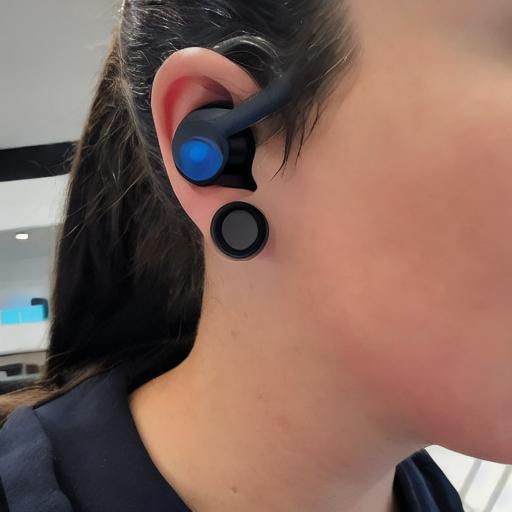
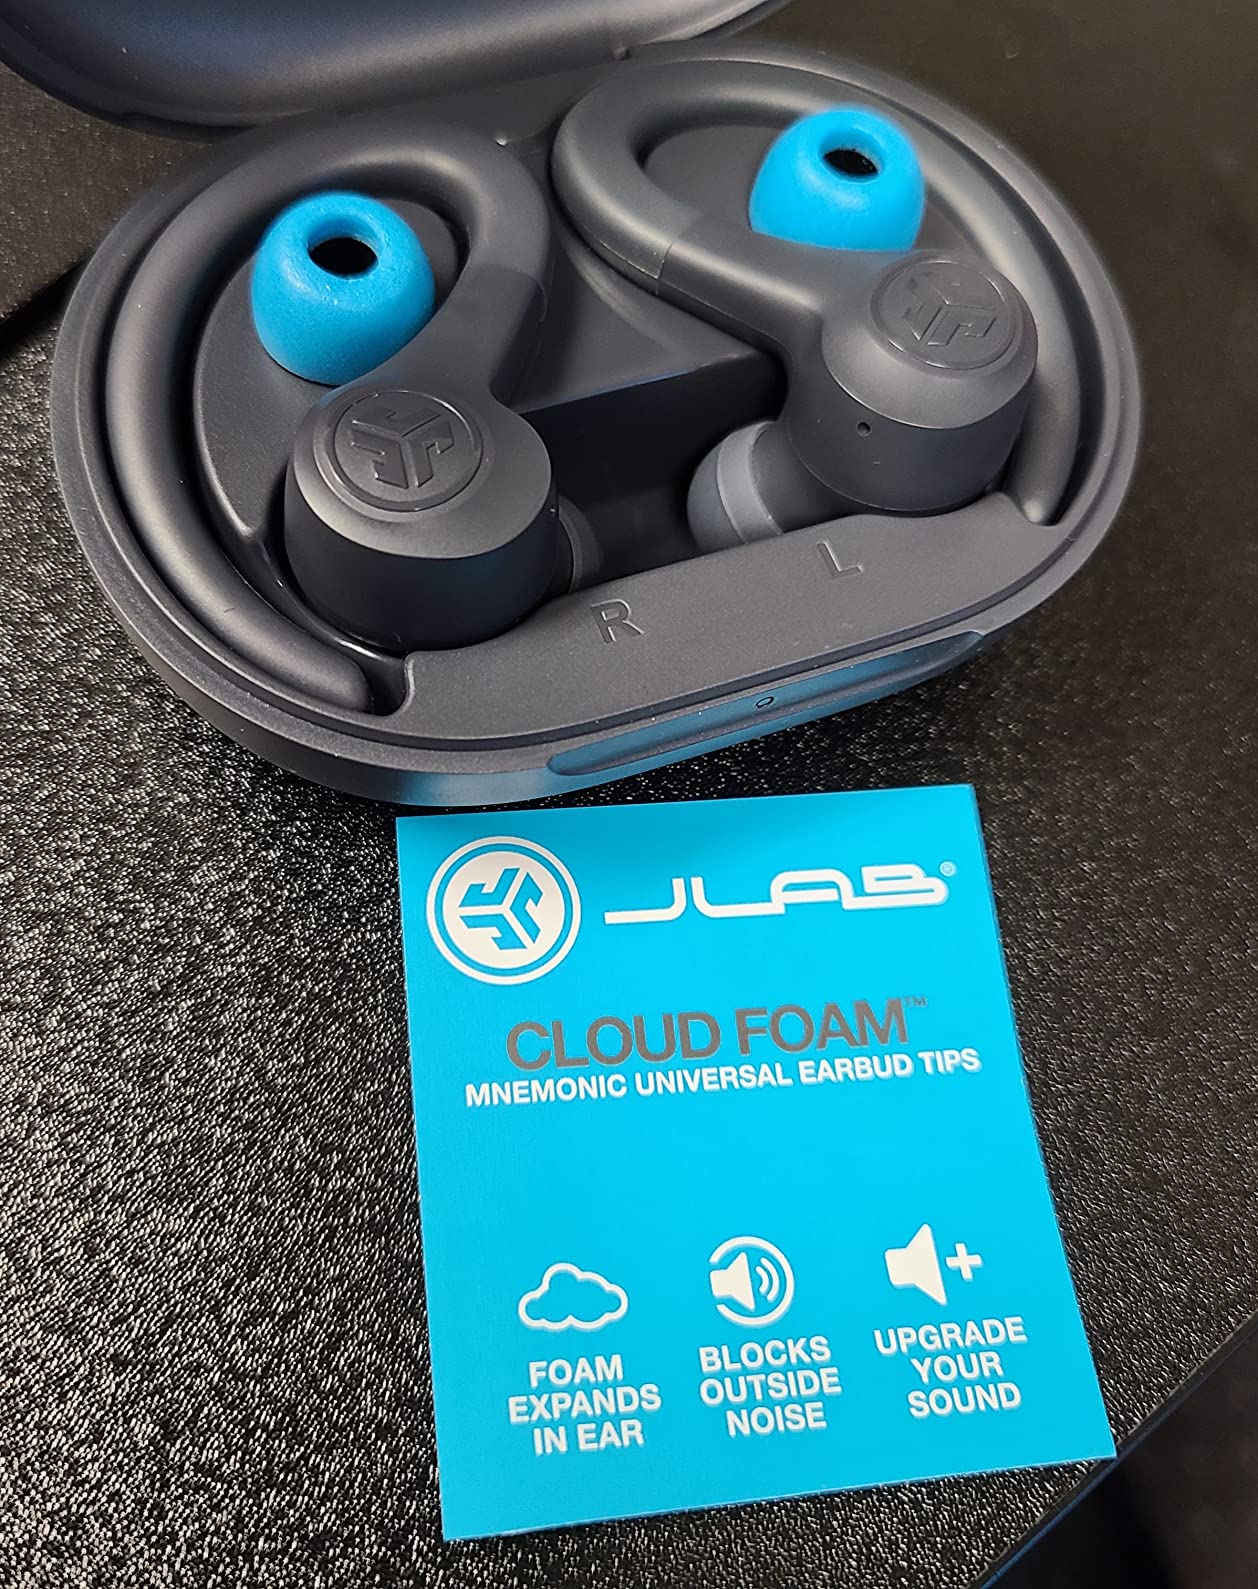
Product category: earbuds
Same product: no